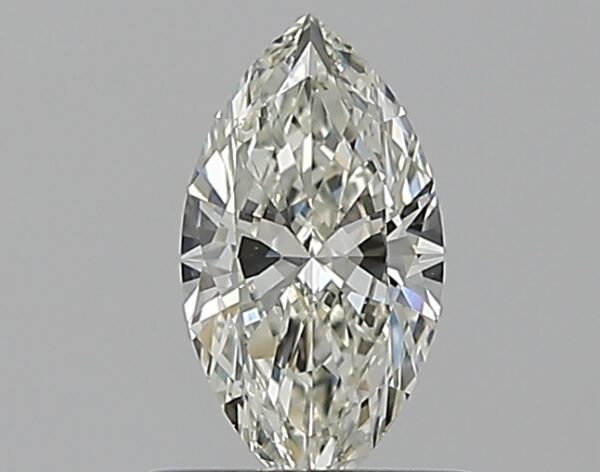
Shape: marquise
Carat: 0.5
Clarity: VS2
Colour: J
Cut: EX
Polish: VG
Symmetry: VG
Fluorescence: ST
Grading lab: GIA
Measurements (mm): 7.98 x 4.29 x 2.48